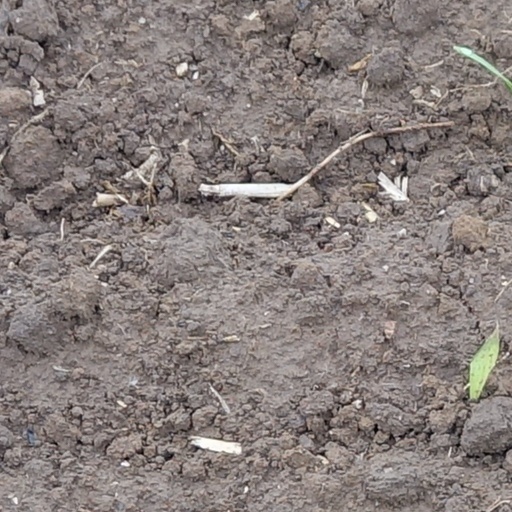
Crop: wheat